America's Worst Driver

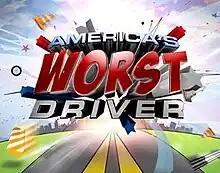

America's Worst Driver is an American reality television program on Travel Channel, based on the television series "Britain's Worst Driver" and "Canada's Worst Driver", part of the "Worst Driver" television franchise.